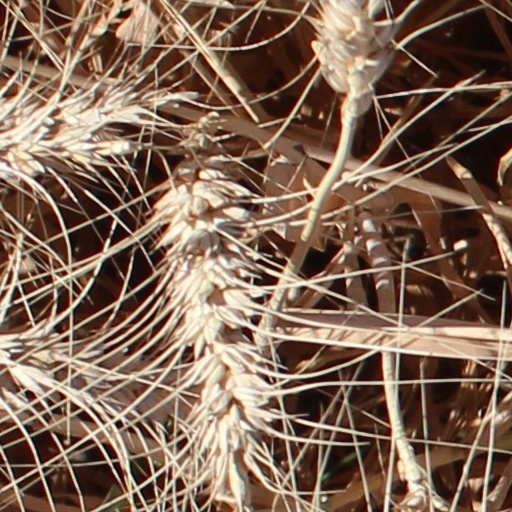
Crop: wheat